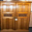
Label: wardrobe